Răzvan Church

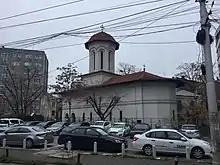
Răzvan Church

The Răzvan Church is a Romanian Orthodox church located at 3 Biserica Răzvan Street in Bucharest, Romania. It is dedicated to the Dormition of the Mother of God.